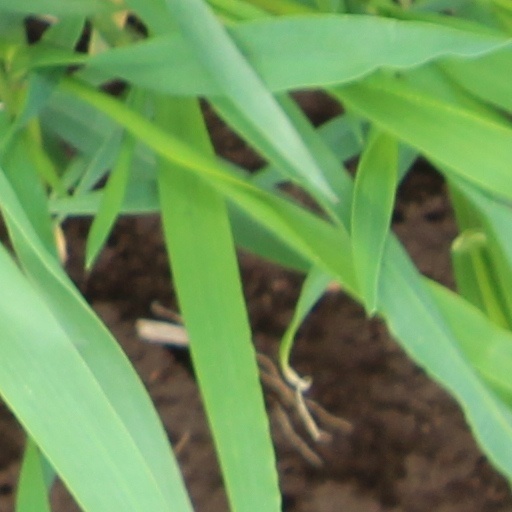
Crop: wheat